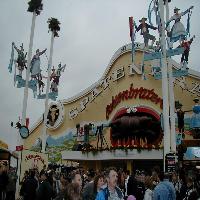
Weather: cloudy or overcast